Mateusz Cyganski

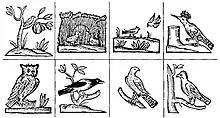

His book on bird hunting published in 1585 and included 150 species with 79 woodcuts of birds. Some of the woodcuts are thought to have been drawn from mounted specimens, indicating the taxidermy techniques of the period. About 130 have been identifiable to species as defined in modern scientific literature. Cyganski used the term "bird peoples" to refer to species and some of the descriptions are in the form of verse.